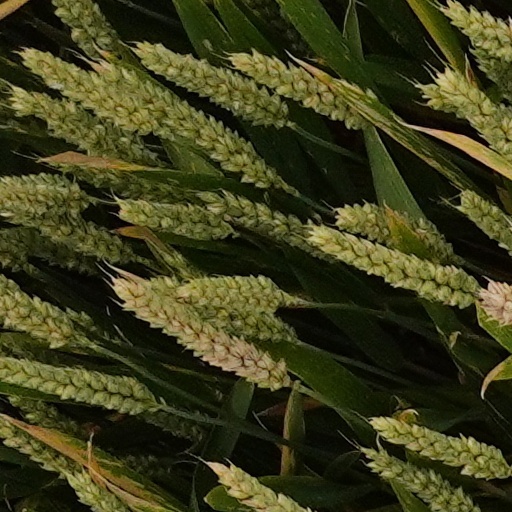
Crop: wheat